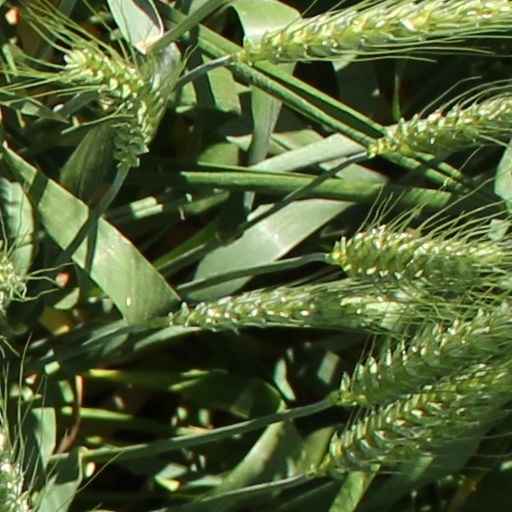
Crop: wheat